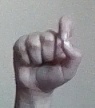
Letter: fa